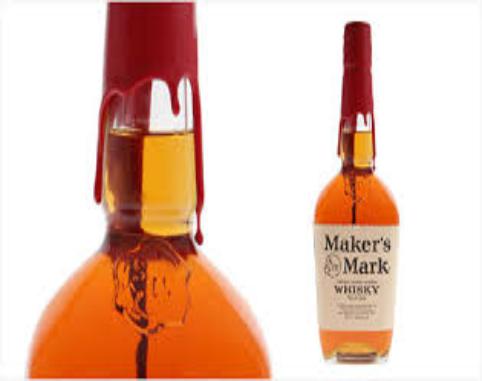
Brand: Maker's Mark
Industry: Food